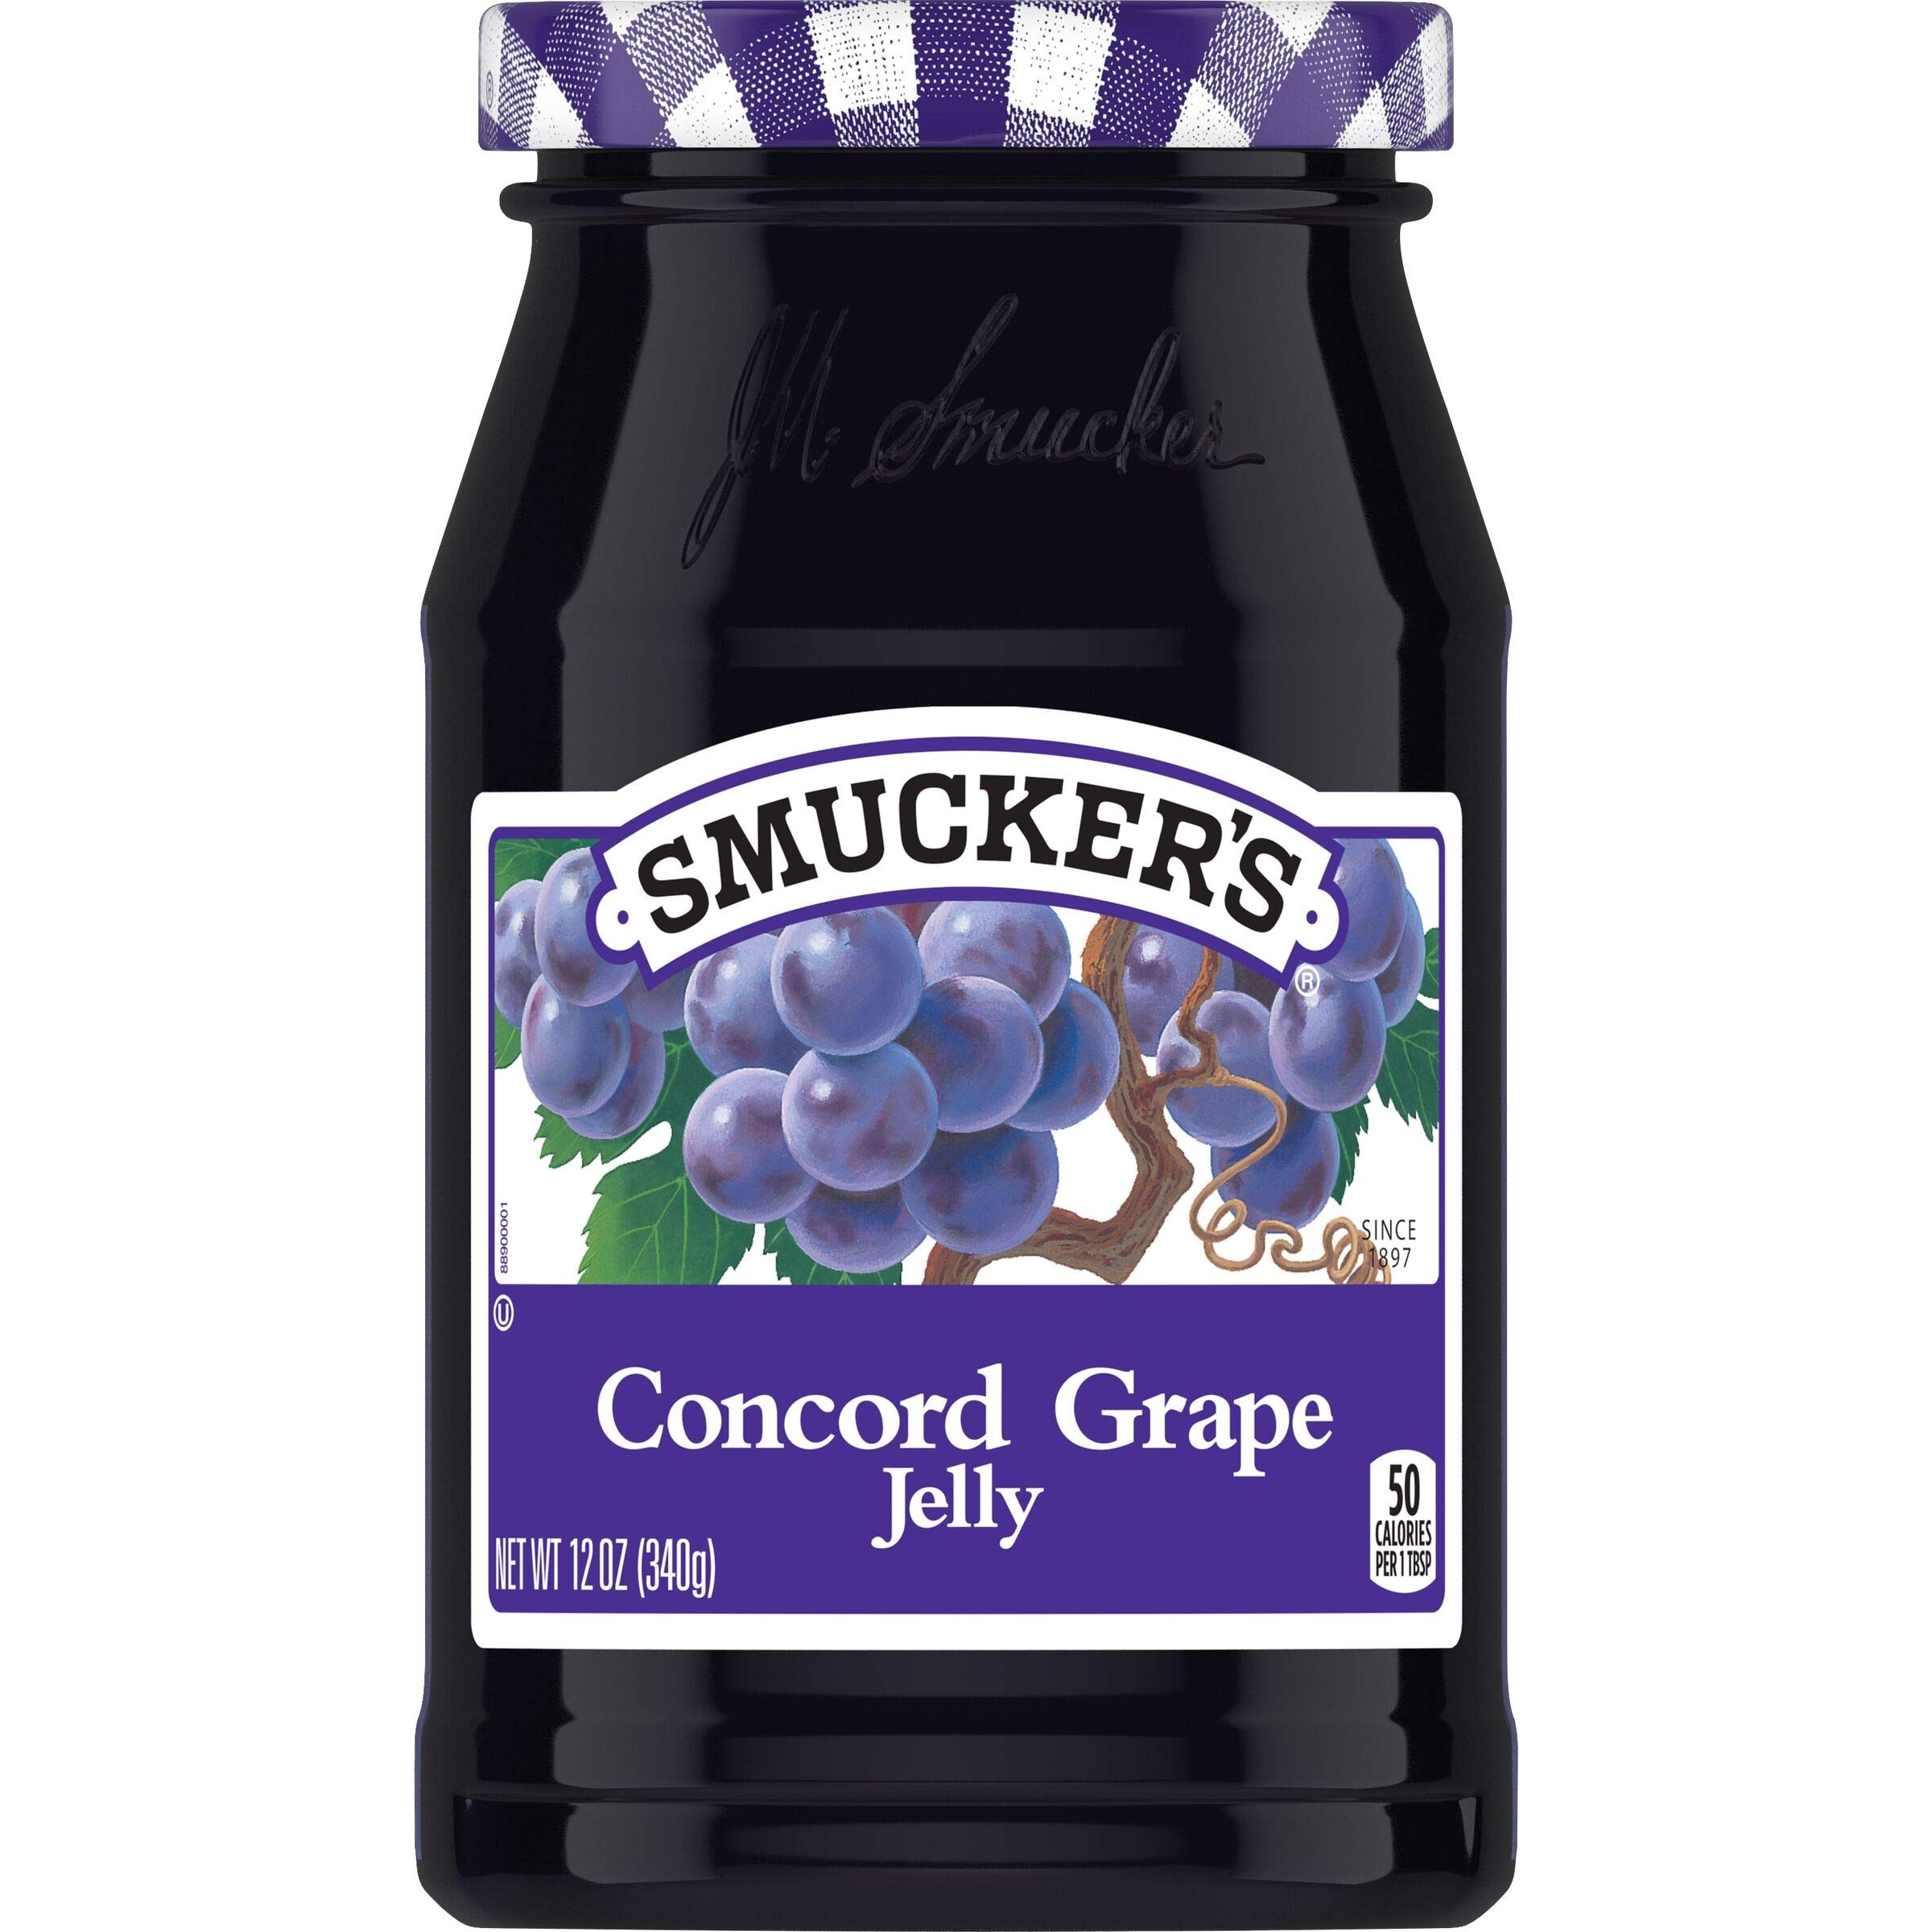
Item Name: Smucker's Concord Grape Jelly, 12 Ounces
Bullet Point 1: Contains 1- 12 Ounce Jar of Smucker's Concord Grape Jelly
Bullet Point 2: Sweet grape jelly
Bullet Point 3: Easy to spread
Bullet Point 4: Partner with peanut butter for a classic PB and J
Bullet Point 5: Pairs well with chili sauces and is perfect for serving alongside meatball hor d'oeuvres
Value: 12.0
Unit: Ounce

Price: 9